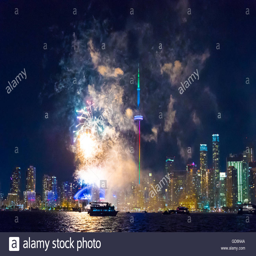
fireworks in the skyline at night time .